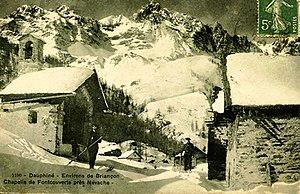
Chapelle de Fontcouverte
Névache est une commune française située dans le département des Hautes-Alpes, en région Provence-Alpes-Côte d'Azur.